Ukraine in the Eurovision Song Contest 2021

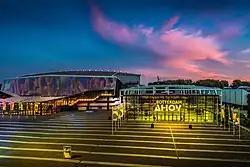
The Eurovision Song Contest 2021 took place at the Rotterdam Ahoy in Rotterdam, Netherlands

According to Eurovision rules, all nations with the exceptions of the host country and the "Big Five" (France, Germany, Italy, Spain and the United Kingdom) are required to qualify from one of two semi-finals in order to compete for the final; the top ten countries from each semi-final progress to the final. The European Broadcasting Union (EBU) split up the competing countries into six different pots based on voting patterns from previous contests, with countries with favourable voting histories put into the same pot. The semi-final allocation draw held for the Eurovision Song Contest 2020 on 28 January 2020 was used for the 2021 contest, which Ukraine was placed into the first semi-final, which was held on 18 May 2021, and was scheduled to perform in the second half of the show.